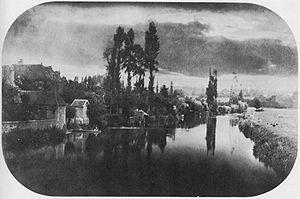
Camille Silvy est un photographe français qui fut essentiellement actif en Grande-Bretagne.